Gianfrancesco da Tolmezzo

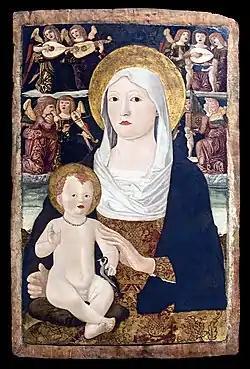
"Madonna with Child", Gallerie dell'Accademia, Venice.

Gianfrancesco da Tolmezzo, also known as Gianfranco del Zotto, was born in Socchieve and lived from 1450 to 1510. He is considered to be one of the founders of the Tolmezzo school of painting and was one of the leading exponents of Friulian art in the 15th century (the quattrocento in Italian). Works of his survive at the parish church of Provesano in San Giorgio della Richinvelda, and at Castel d'Aviano, Budoia, Pordenone, Cordenons, Vivaro, Forni di Sotto, Forni di Sopra, and his birth town of Socchieve.